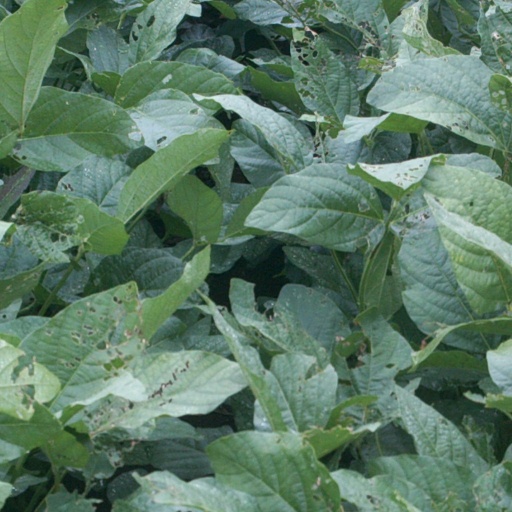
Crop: soybean